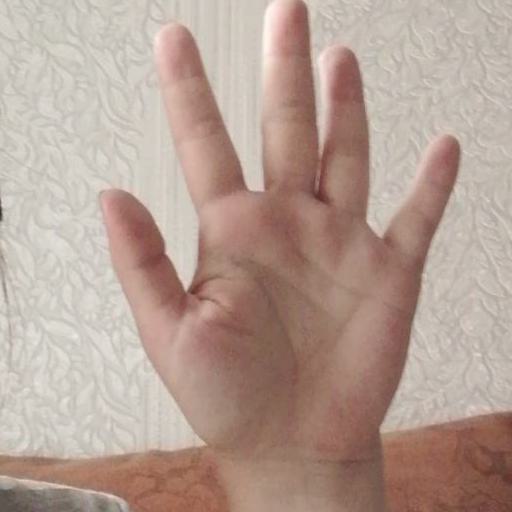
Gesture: palm